List of sports governing bodies in Wales

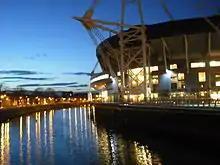

The Welsh Rugby Union (WRU) was founded as the Welsh Rugby Football Union at the Castle Hotel, Neath on 12 March 1881, by a group of 11 clubs: Bangor; Brecon; Cardiff; Lampeter; Llandeilo; Llandovery; Llanelli; Merthyr; Newport; Pontypool; and Swansea.